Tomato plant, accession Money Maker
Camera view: bottom (45 deg); turntable rotation: 120 degrees
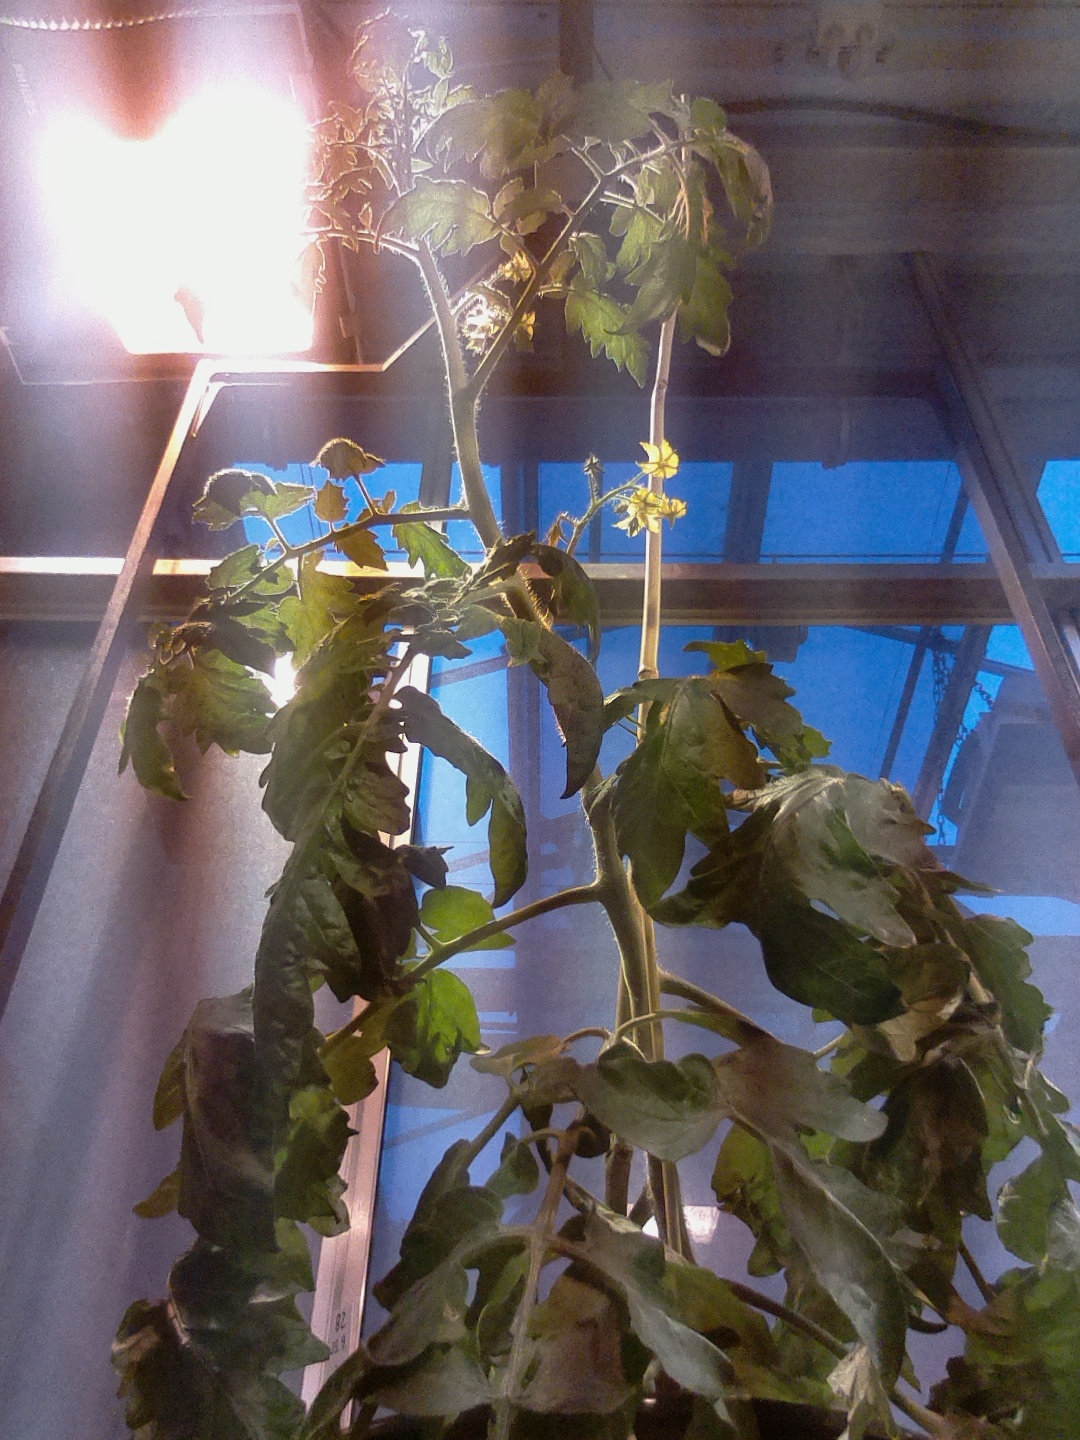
BBCH growth stage 67: Full flowering, 70%-80% of flowers open, more petals falling